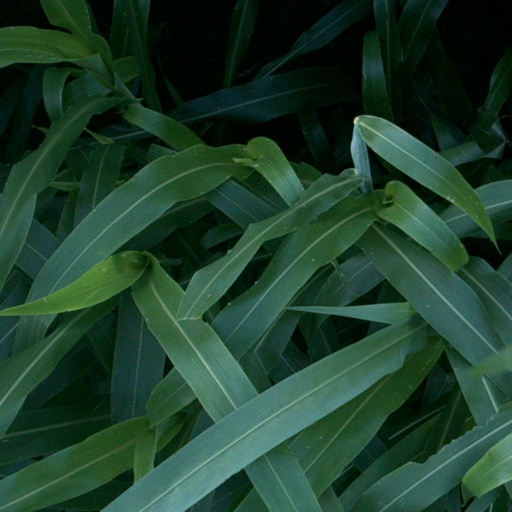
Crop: sorghum